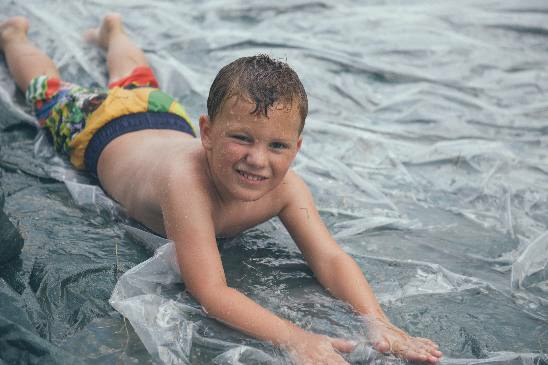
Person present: Yes